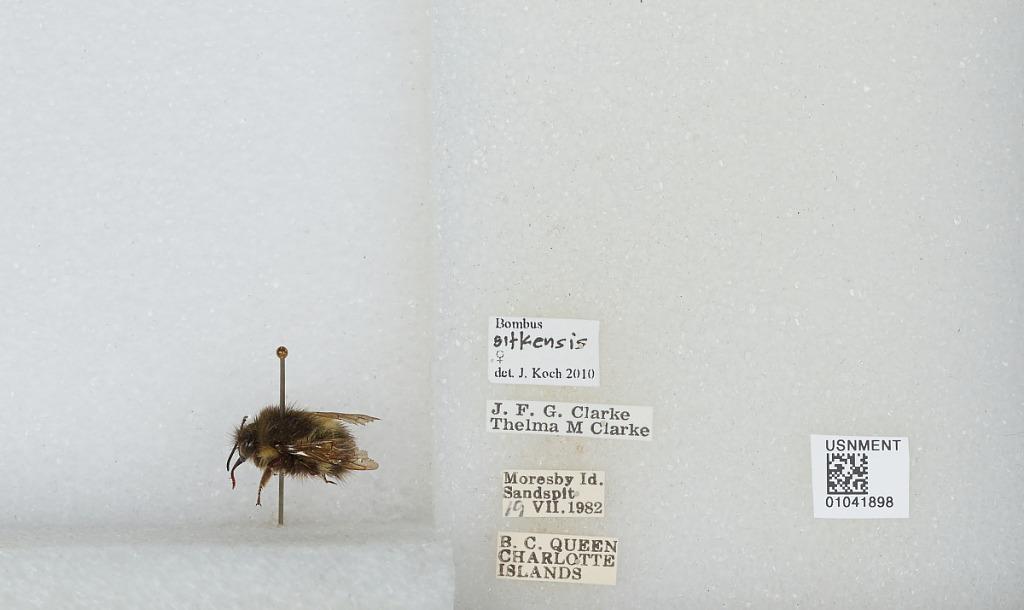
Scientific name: Bombus sp.
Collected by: J. Clarke & T. Clarke
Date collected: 1982-7-19
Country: Canada
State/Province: British Columbia
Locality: Queen Charlotte Islands, Moresby Island, Sandspit
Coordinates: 48.6994, -123.299
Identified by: Koch, J.